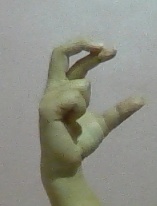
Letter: thal